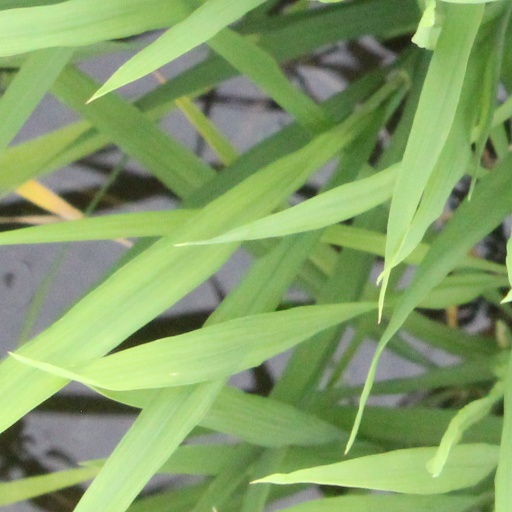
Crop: rice